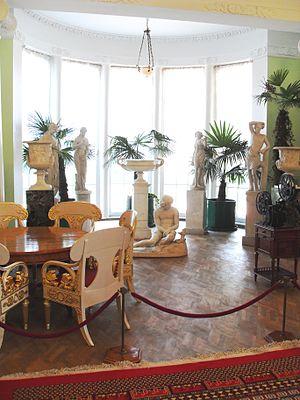
Gorki Leninskije / Galleri
Gorki Leninskije, er en by med 4.120 Pr. 2016 indbyggere i Leninskij rajon i Moskva oblast i Rusland. Landsbyen ligger 10 kilometer syd for Moskvas bygrænsen og MKAD.